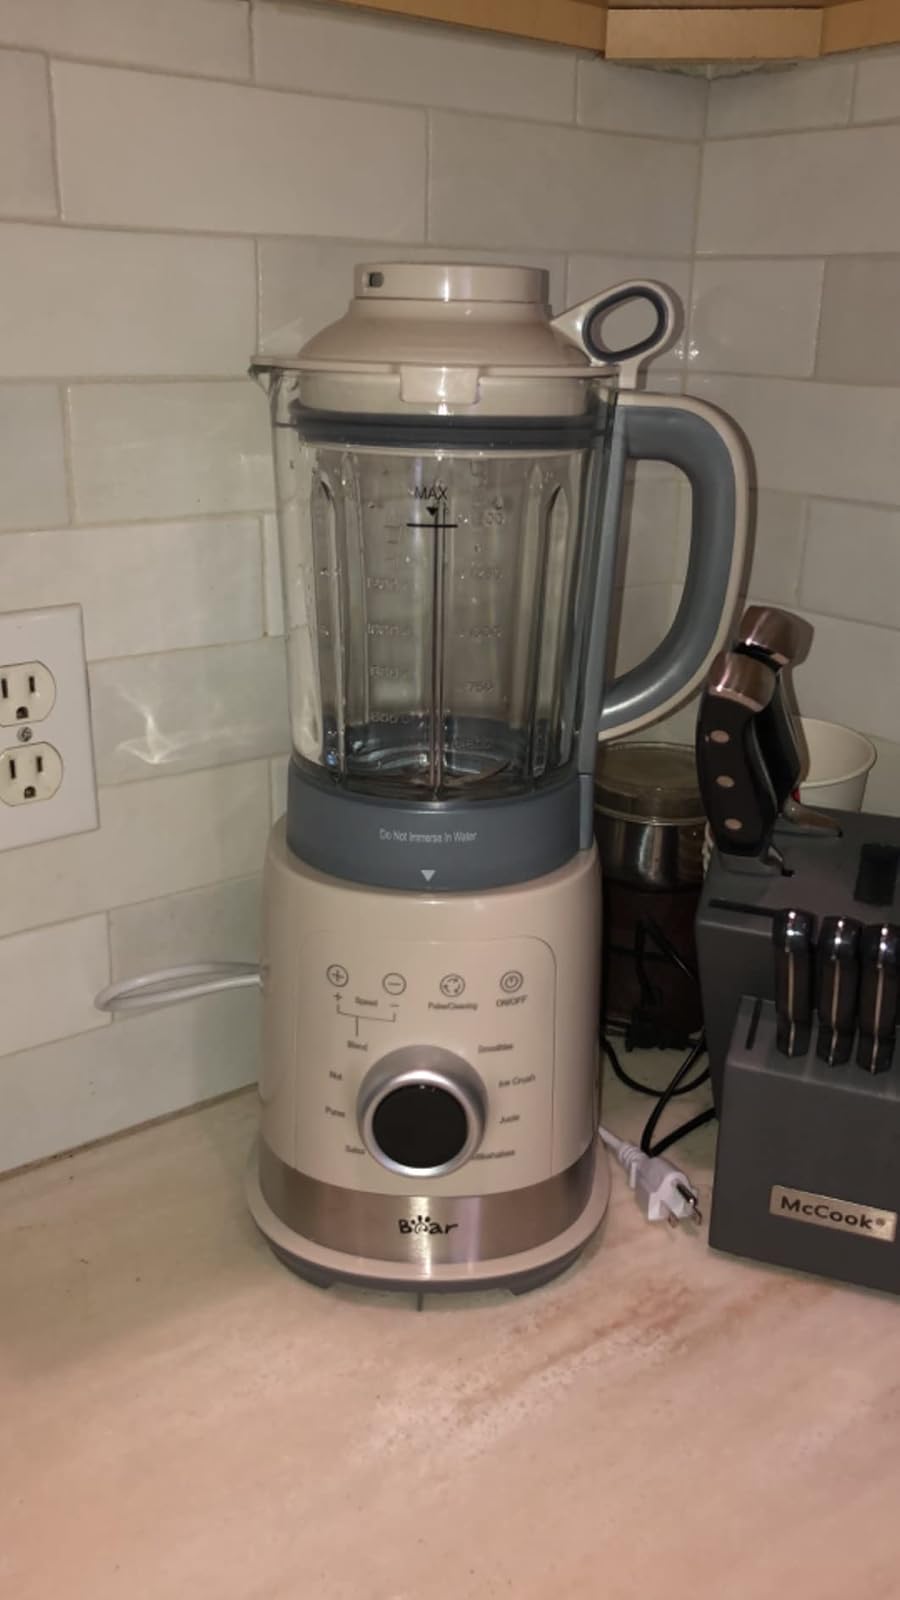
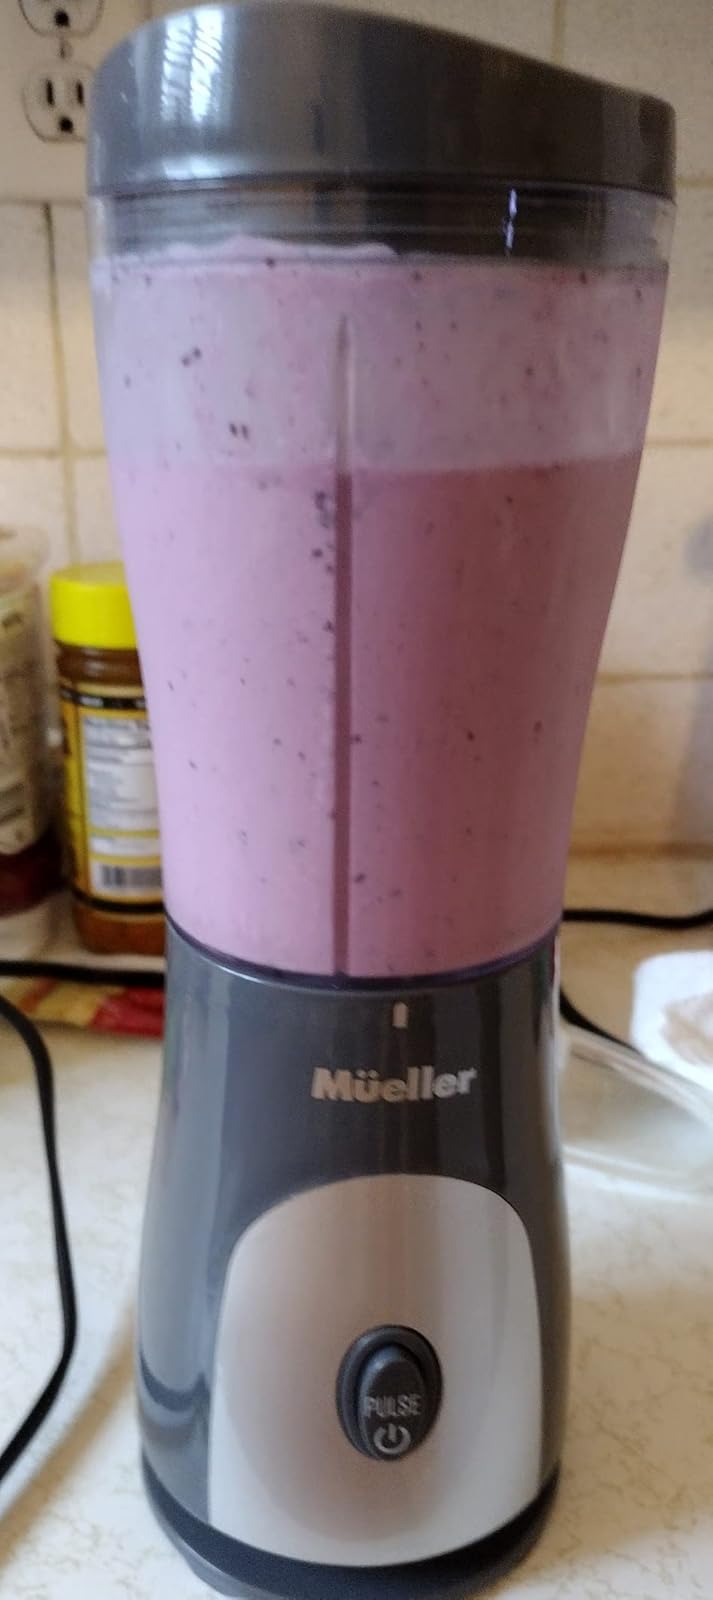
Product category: items_blender
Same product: no